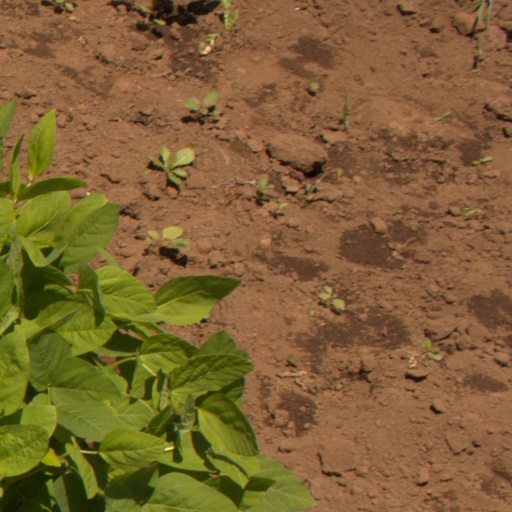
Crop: soybean